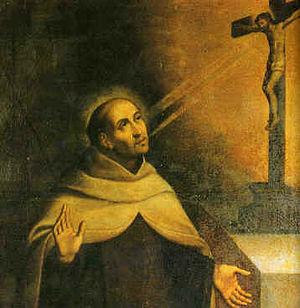
Abraham Bertius est un carme déchaux français, d'origine hollandaise, animateur de missions catholiques dans les Provinces-Unies gagnées au protestantisme, et auteur d'ouvrages apologétiques et spirituels, sous le nom de Pierre de la Mère de Dieu.
Nicolas Doria est un carme déchaux, d'origine génoise. Figure controversée des débuts de l'Ordre, il a œuvré à l'indépendance de celui-ci et imposé des priorités ascétiques à la réforme de Thérèse d'Avila.
Jean-Antoine Rampalle, connu sous le nom de Pierre de Saint-André, né à l'Isle-sur-la-Sorgue en 1624 et mort à Rome le 29 novembre 1671, est un carme déchaux français. Poète, historien et traducteur, il est devenu définiteur général de son ordre.